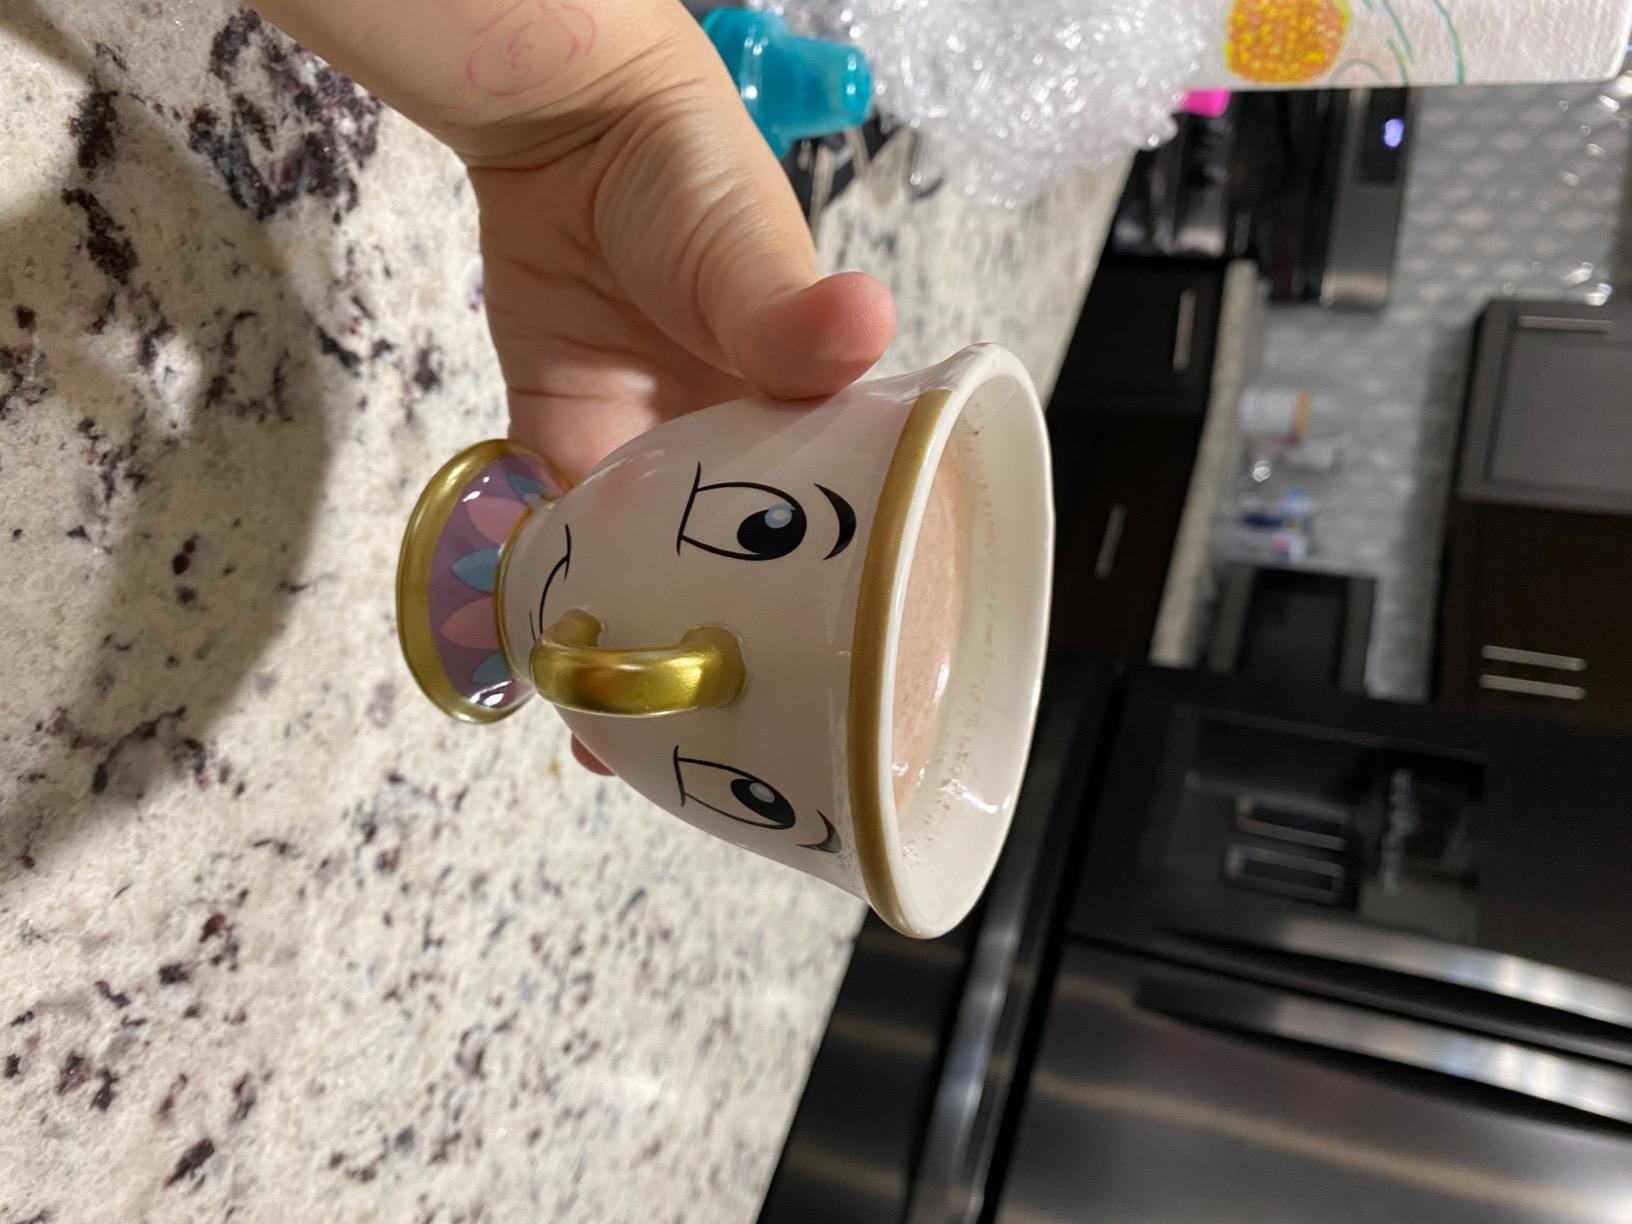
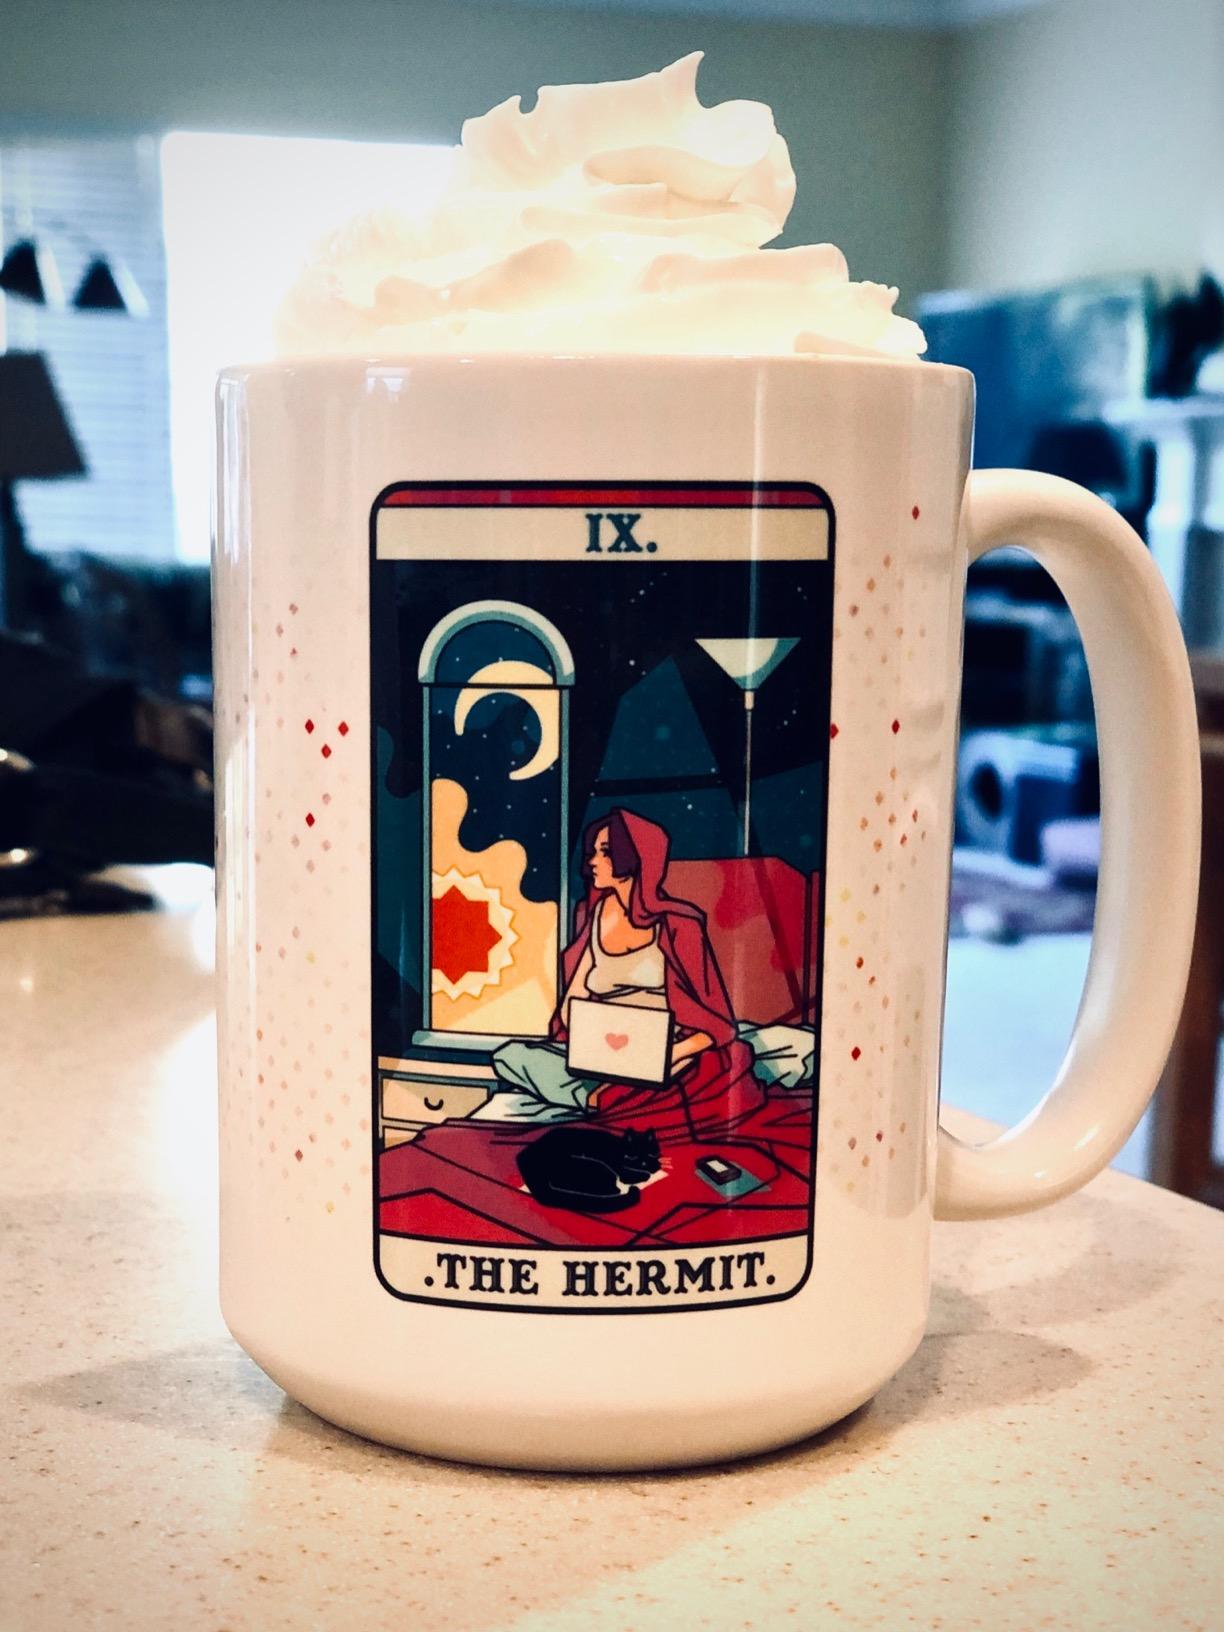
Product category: items_mug
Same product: no